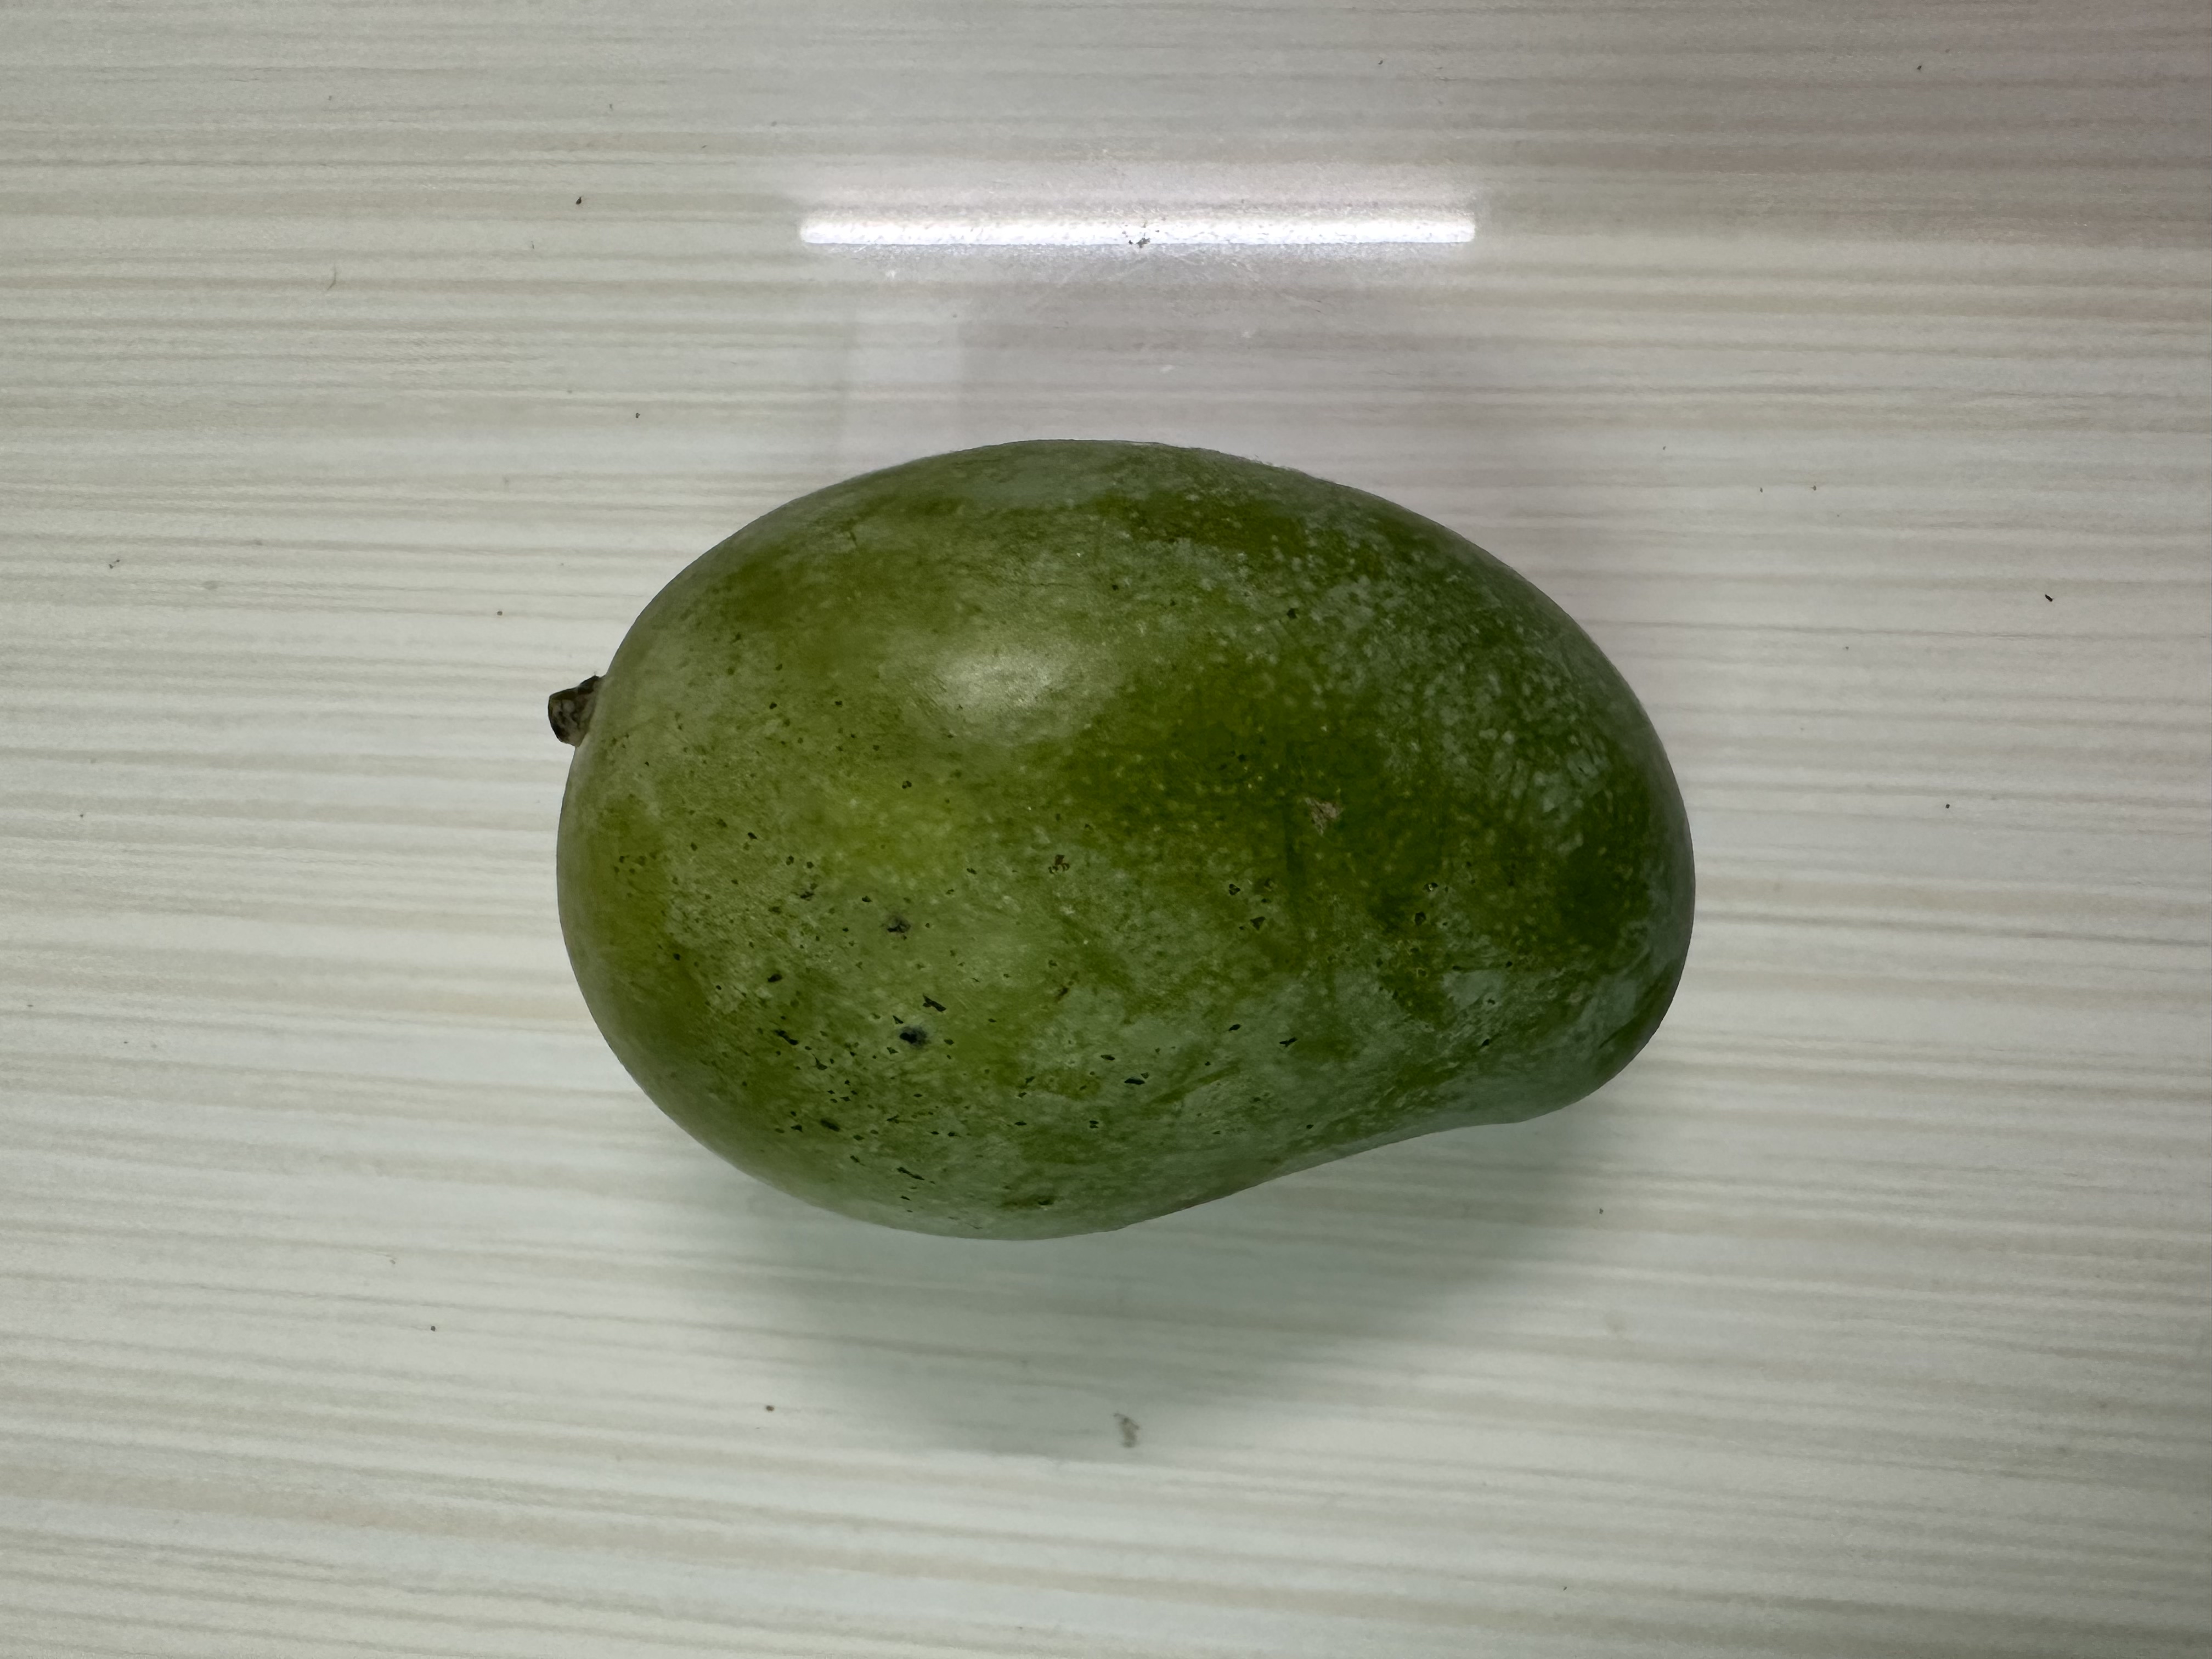
Mango variety: Amrapali